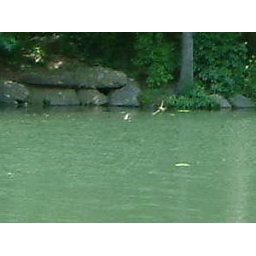
Cedar Waxwings flying over the 100th Street Pool (a large pond, not the swimming pool), Central Park, New York City